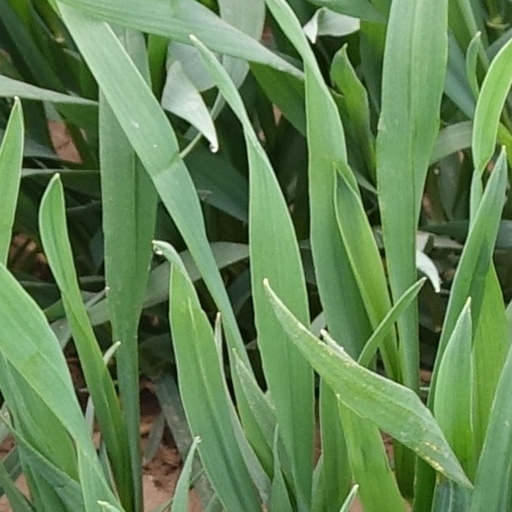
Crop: wheat